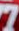
Number: 7